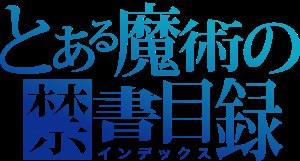
A Certain Magical Index, en japonais Toaru Majutsu no Index, est une série de light novels écrite par Kazuma Kamachi et illustrée par Kiyotaka Haimura, publiée entre 2004 et 2011 par l'éditeur ASCII Media Works et composée de vingt-deux tomes ainsi que trois volumes bonus. La série est licenciée en France par Ofelbe depuis 2018. Une adaptation en manga illustrée par Chuya Kogino est publiée depuis 2007 dans le Monthly Shōnen Gangan, disponible en version française chez les éditions Ki-oon. La série a également été adaptée en une série télévisée composée de trois saisons ainsi que d'un film d'animation par le studio J. C. Staff.